Tout de suite maintenant

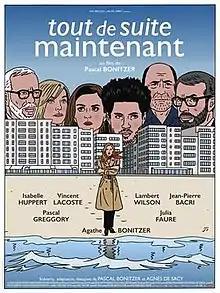
Film poster

Tout de suite maintenant is a 2016 Franco-Luxembourgish drama film directed and co-written by Pascal Bonitzer. It stars Agathe Bonitzer, Vincent Lacoste, Lambert Wilson, Isabelle Huppert, Jean-Pierre Bacri and Pascal Greggory.